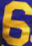
Number: 6